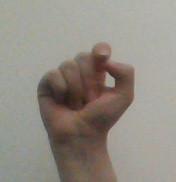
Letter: fa